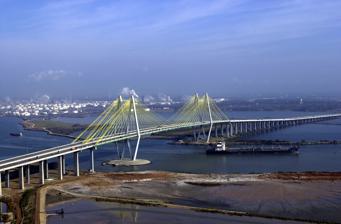
Building: Fred Hartman Bridge
Country: United States of America
Year built: 1995
Bridge in Texas and north of La Porte, Texas Fred Hartman Bridge Coordinates 29°42′12″N 95°01′03″W / 29.70347°N 95.01742°W / 29.70347; -95.01742 Carries 8 lanes of SH 146 Crosses Houston Ship Channel Locale Harris County , south of Baytown, Texas and north of La Porte, Texas Official name Fred Hartman Bridge Maintained by Texas Department of Transportation Characteristics Design fan arranged cable-stayed bridge Material Cables: polymer-wrapped twisted steel wire bundles pylons: reinforced concrete main deck: reinforced concrete approach deck: precast prestressed concrete Total length 4.185 kilometers (2.60 mi) Width 47 meters (154 ft) Height 133 meters (436 ft) (pylon) Longest span 381 meters (1,250 feet) Clearance above 80.6 meters (262 feet) Clearance below 54.8 meters (178 feet) History Construction start 1986 Construction end 1995 Opened September 27, 1995 ; 29 years ago ( 1995-09-27 ) Statistics Toll none Location The Fred Hartman Bridge is a cable-stayed bridge in the U.S. state of Texas spanning the Houston Ship Channel . The bridge carries 2.6 miles (4.2 km) of State Highway 146 (SH 146), between the cities of Baytown and La Porte (east of Houston ). The bridge is also expected to carry State Highway 99 (SH 99) (Grand Parkway) when it is completed around Houston. The bridge, named for Fred Hartman (1908–1991), the editor and publisher of the Baytown Sun from 1950 to 1974, is the longest cable-stayed bridge in Texas, and one of only four such bridges in the state, the others being Veterans Memorial Bridge in Orange County , Margaret Hunt Hill Bridge in Dallas and Bluff Dale Suspension Bridge in Erath County . It is the 77th largest bridge in the world. The construction cost of the bridge was $91.25 million. The bridge replaced the Baytown Tunnel (of depth clearance 40 feet or 12.2 m). The tunnel had to be removed when the Houston Ship Channel was deepened to 45 feet (13.7 m), with a minimum 530 feet (161.5 m) bottom width, to accommodate larger ships. The last section of the Baytown Tunnel was removed from the Houston Ship Channel on September 14, 1999, with removal of the tunnel being the responsibility of the Texas Department of Transportation (TxDOT). Construction Fred Hartman Bridge In October 1985 the Texas Highway department announced the project and estimated it would take two years to complete. The bridge was designed by Greiner Engineering, Inc. , which was acquired by URS Corporation in 1995, which in turn was acquired by AECOM in October 2014. Construction began in 1987 and was contracted by Williams Brothers and Traylor Brothers construction companies. In 1993, The firm selected to produce the steel, a Mexican company, went bankrupt. The contract was then awarded to a South African company which caused complaints because of the country's apartheid policies. After the completion date was pushed back several times, a letter was sent to the Texas Department of Transportation's executive director, William Burnett from the city of Baytown via the Baytown Sun in early 1995 which helped spur interest in finishing the project. Finally, on September 27, 1995 the Fred Hartman Bridge had its grand opening ceremony, which was hosted by Baytown Chamber of Commerce and La Porte Chamber of Commerce. Notable guests include George W. Bush , Miss Texas 1995, William Burnett and the Hartman family. Fred Hartman died in 1991 and did not live to see his dream come to fruition. See also Texas portal References